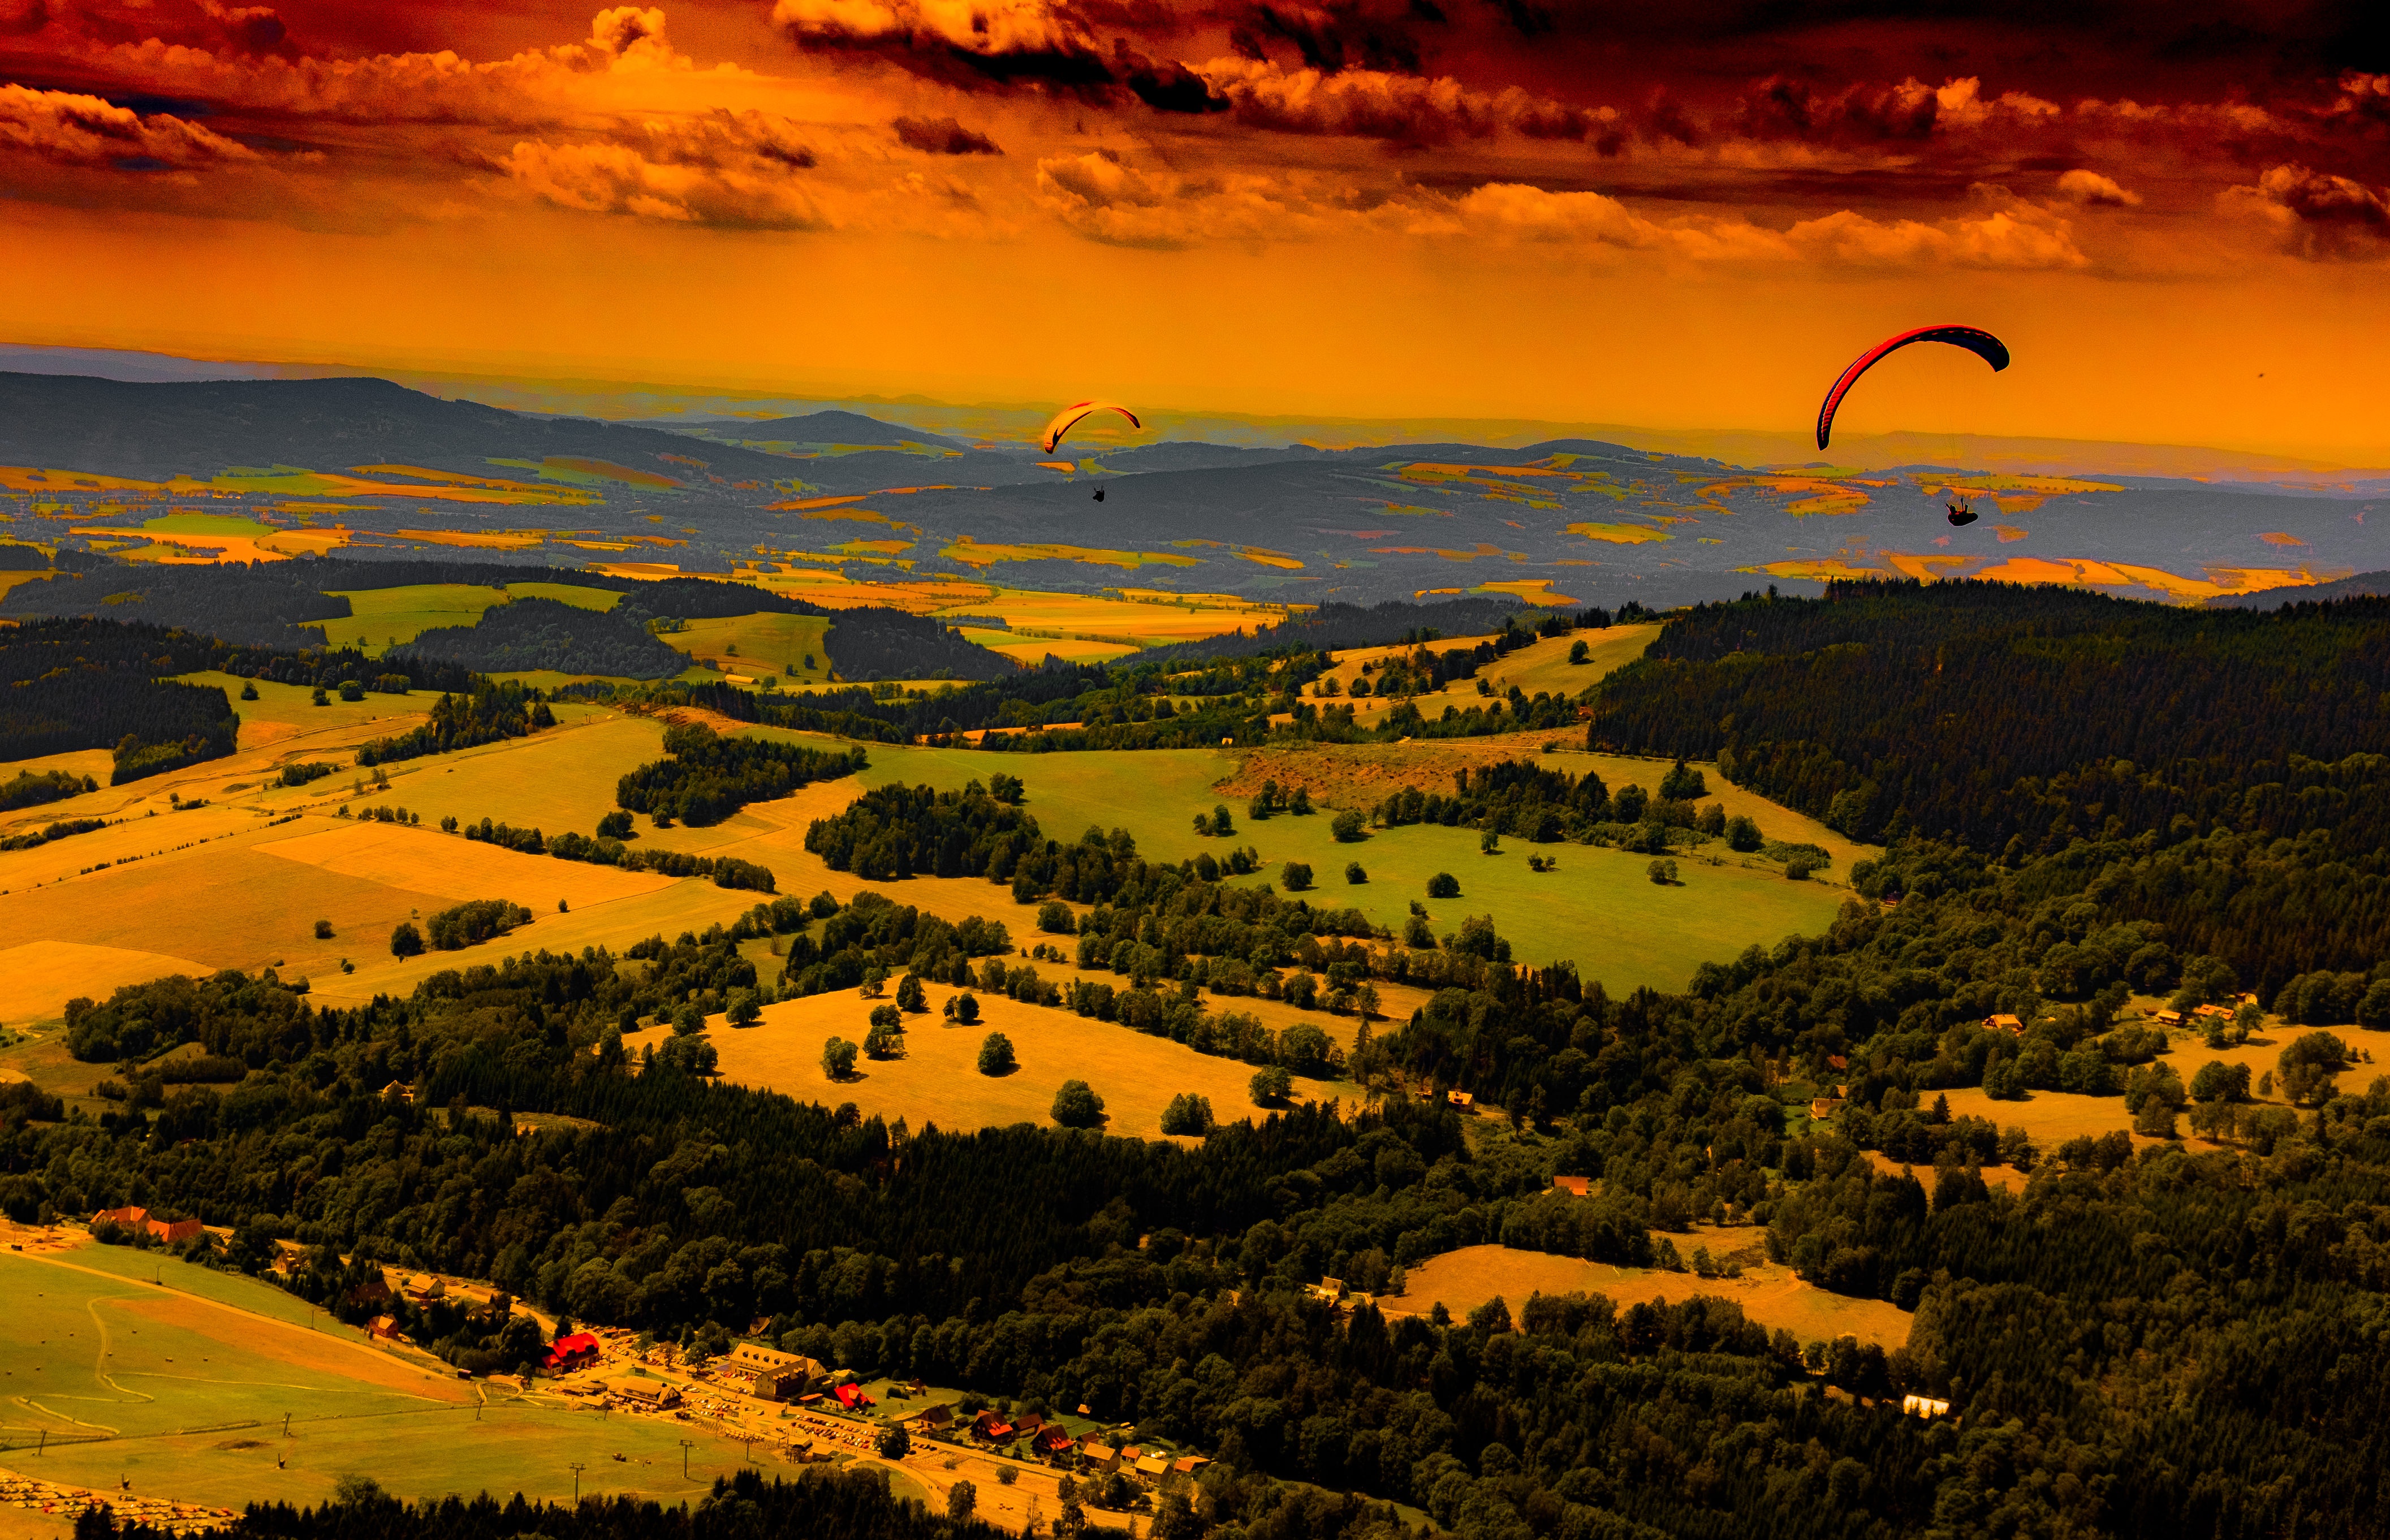
landscape, sea, coast, nature, horizon, mountain, cloud, sky, sunrise, sunset, countryside, morning, hill, dawn, dusk, evening, scenic, plain, trees, outdoors, hills, parachuting, afterglow, aerial photography